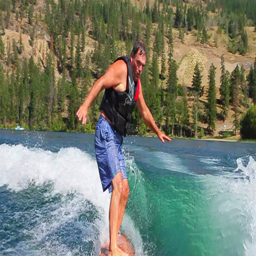
a surfer loses his balance and falls into the water while riding a ripple